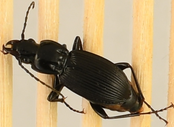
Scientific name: Pterostichus lachrymosus
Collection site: Mountain Lake Biological Station NEON (MLBS), plot MLBS_002